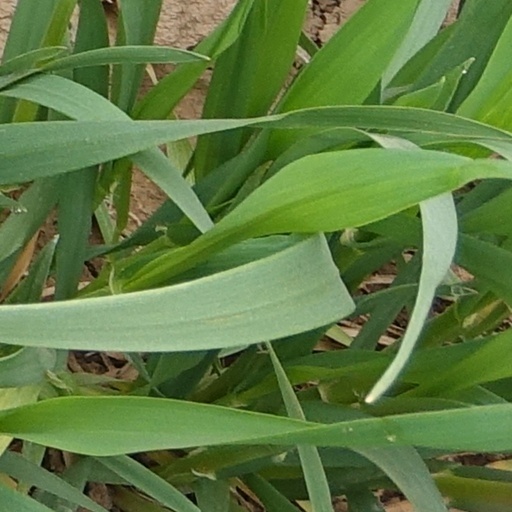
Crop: wheat